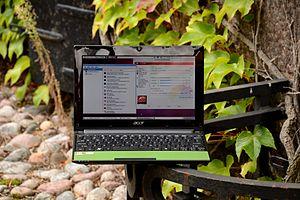
AMD Fusion est une marque du fabricant AMD regroupant plusieurs microarchitectures d'APU qui se caractérise par l'implantation d'un cœur graphique Radeon avec le processeur et le northbridge au sein d'un même conditionnement.